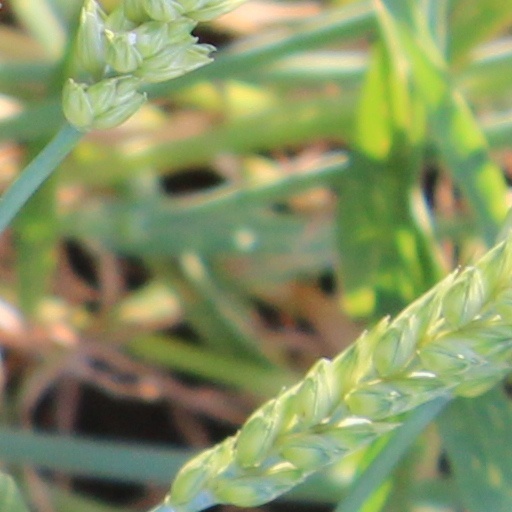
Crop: wheat